Carl E. Guthrie

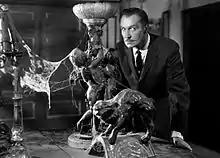
Vincent Price in "House on Haunted Hill" (1959) - cropped screenshot

Carl E. Guthrie (15 October 1905, St. Louis, Missouri - 23 April 1967, Los Angeles, California) was an American cinematographer.